Épinay–Villetaneuse station

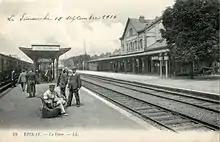
1916 view of the station platforms, now the Transilien station

Although the stop appears to have been created in 1850, the station was constructed only in 1880, as the Gare d'Épinay, by the Chemins de fer du Nord with appropriate architecture for a junction station, as at Eu. It was renamed Gare d'Épinay-Villetaneuse in 1908 when the new Gare d'Épinay-sur-Seine was built on what was then called the Les Grésillons line (now incorporated into the North Branch of the RER C).